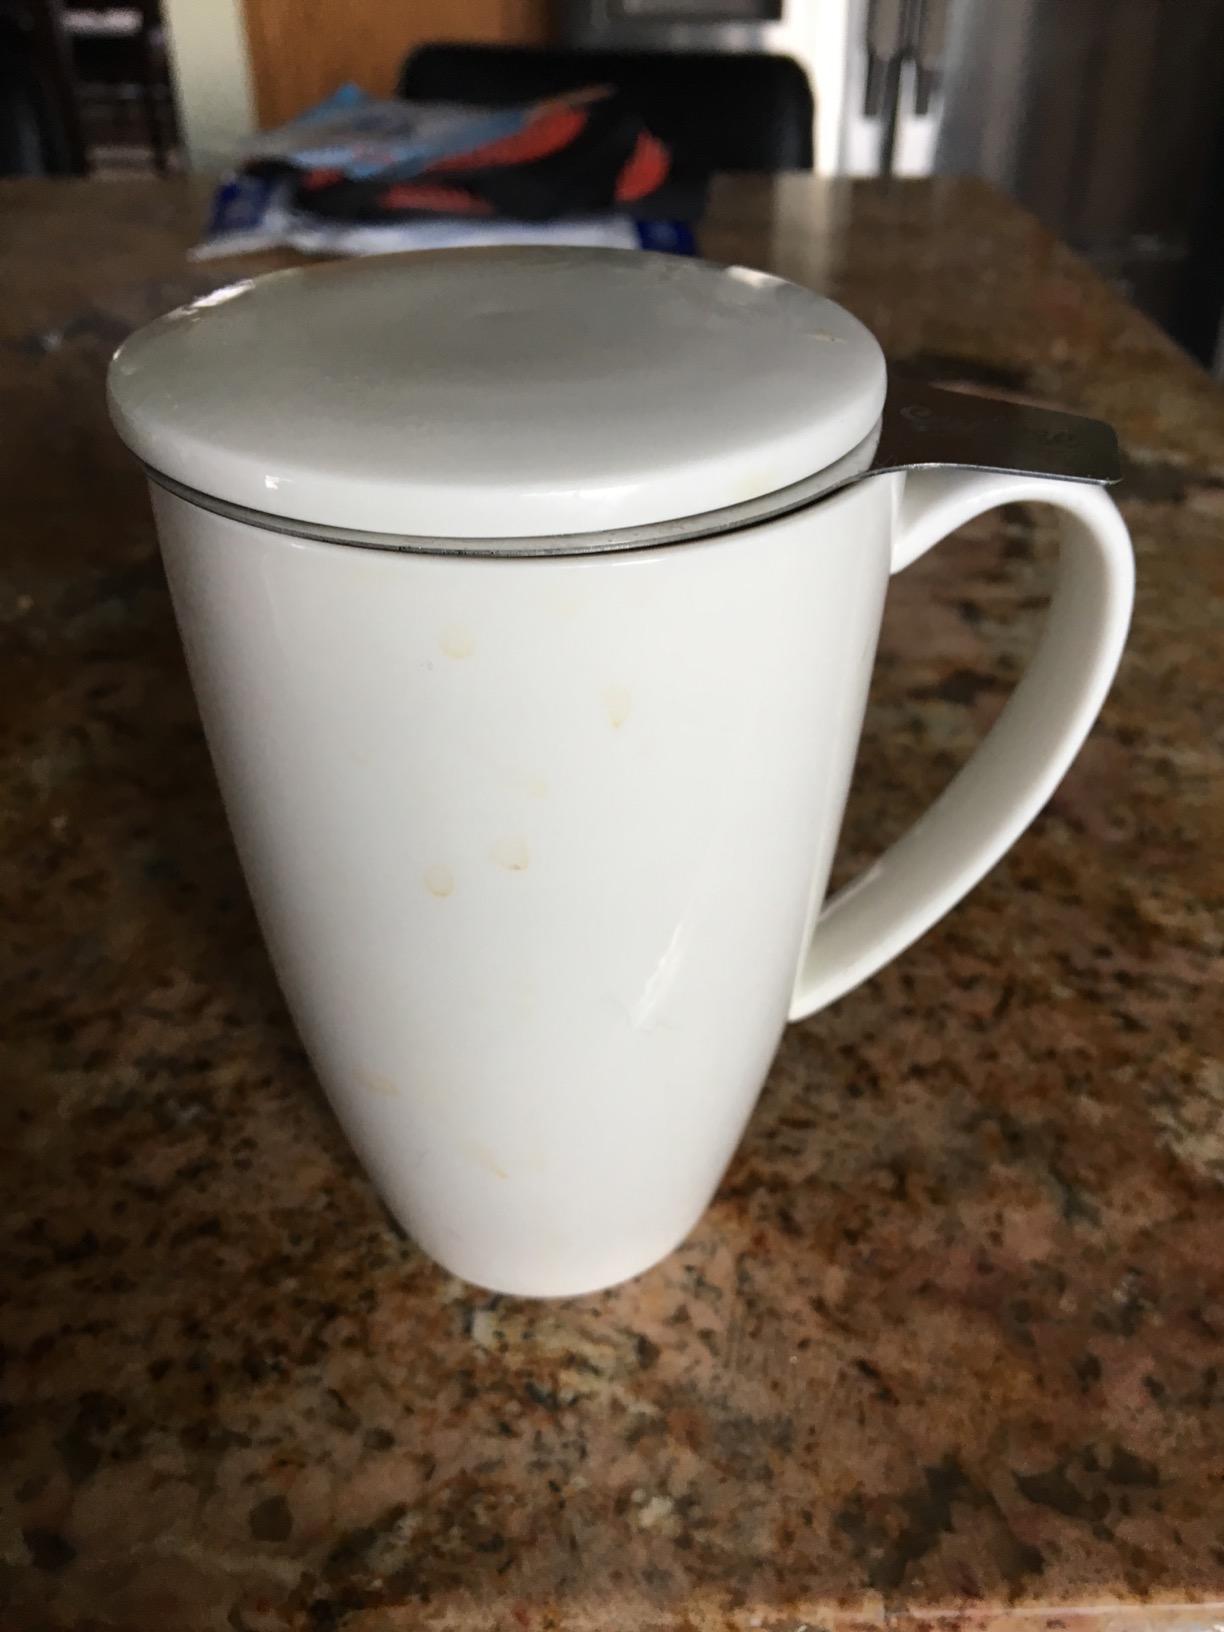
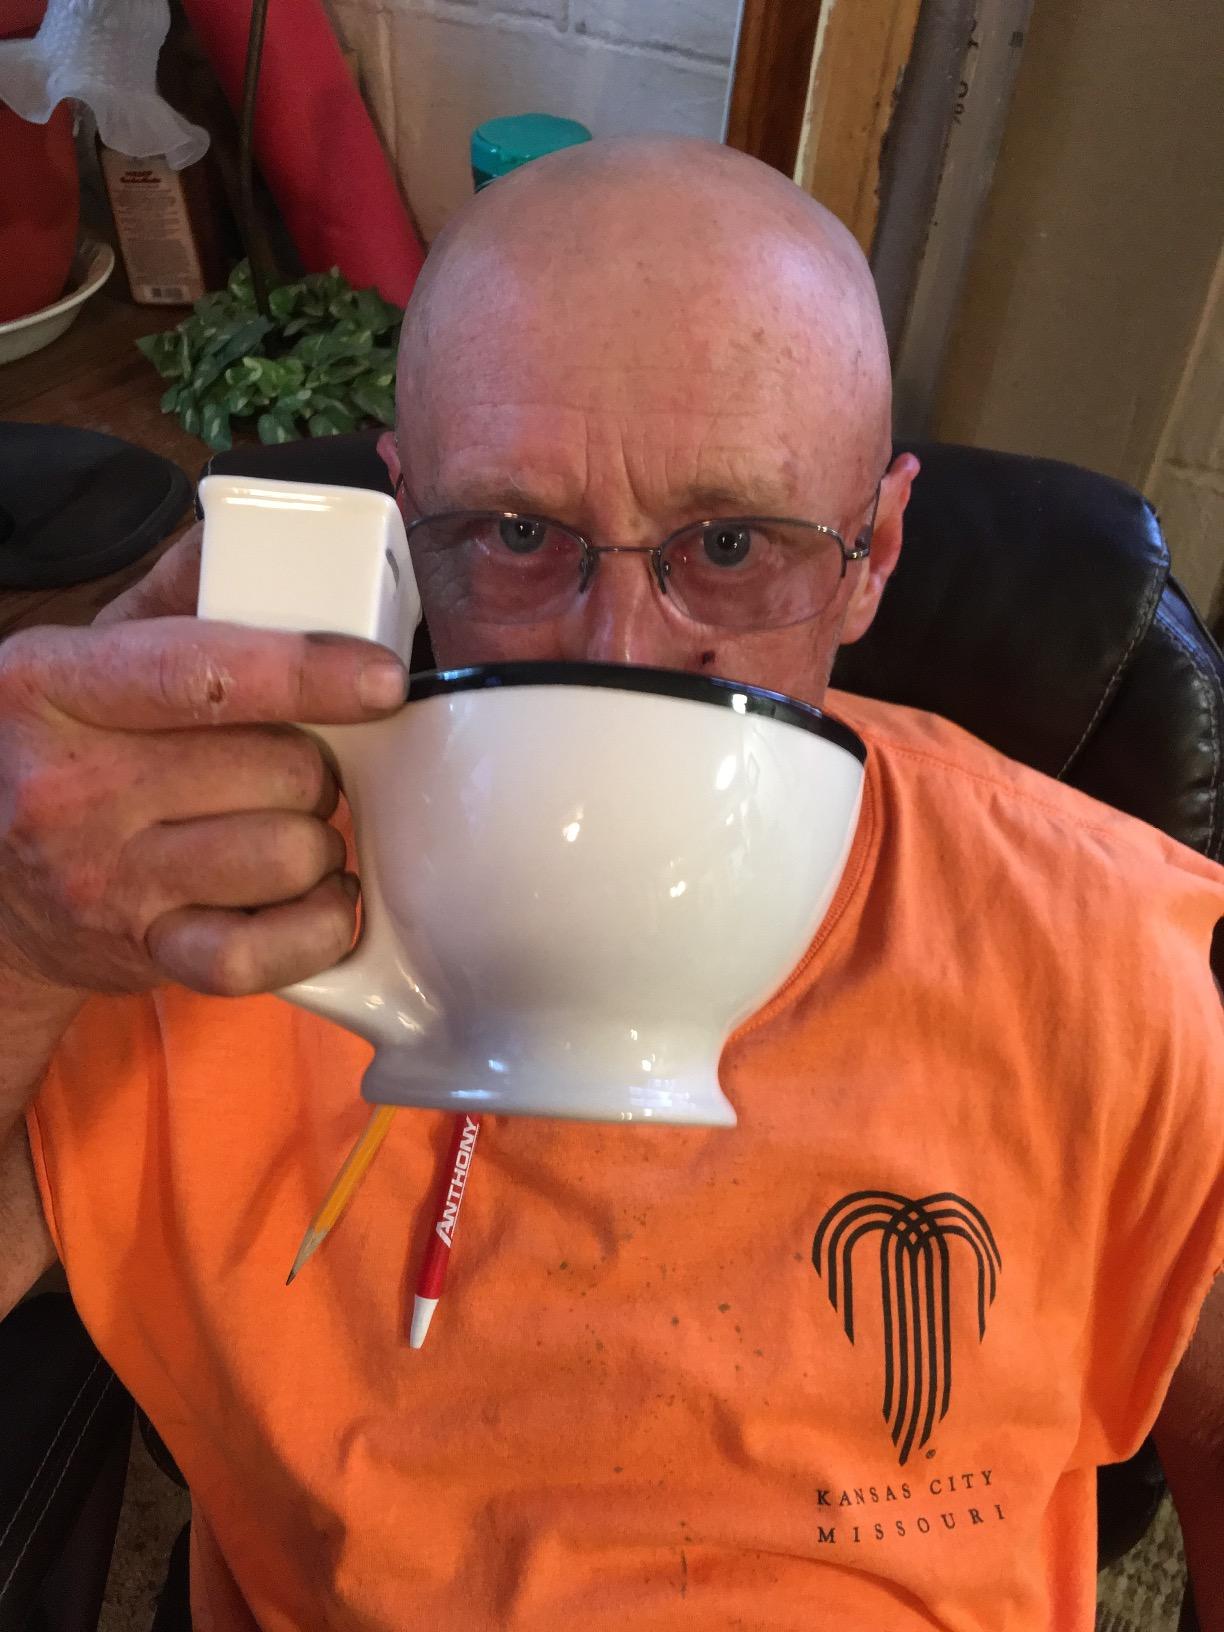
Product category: items_mug
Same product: no